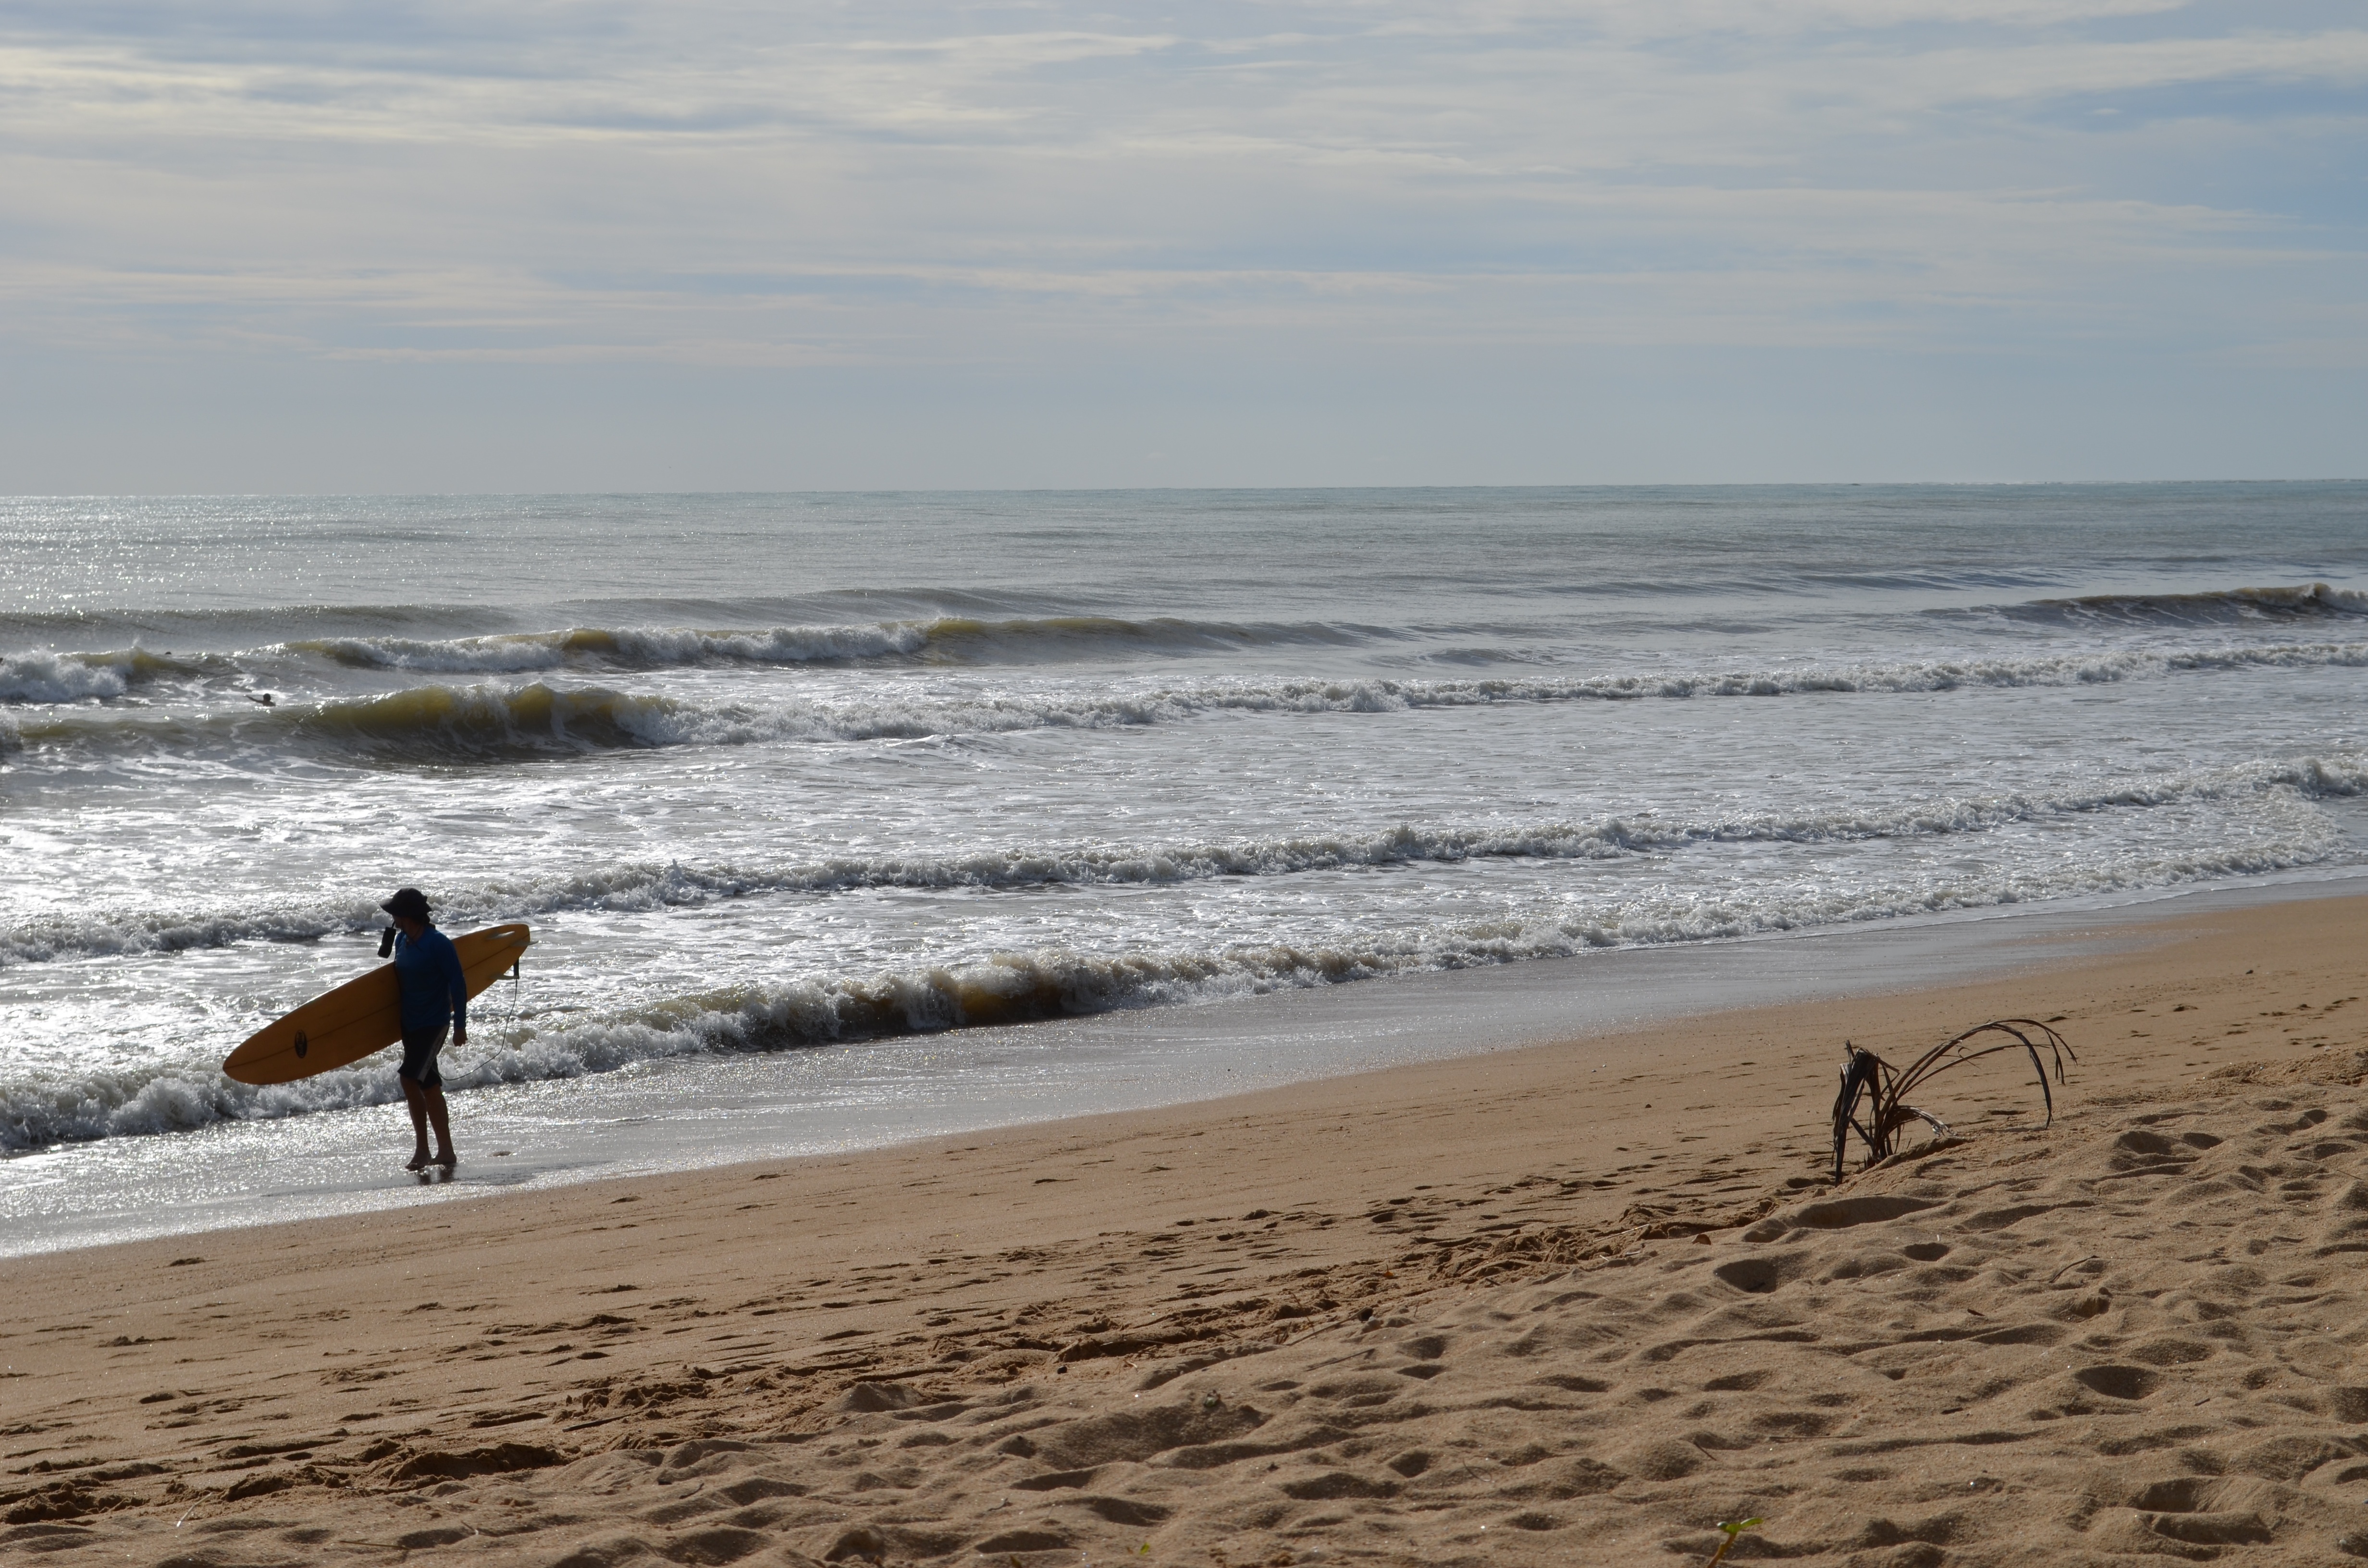
beach, sea, coast, sand, ocean, shore, wave, surfing, surfboard, body of water, sports, water sport, mudflat, wind wave, boardsport, surfing equipment and supplies